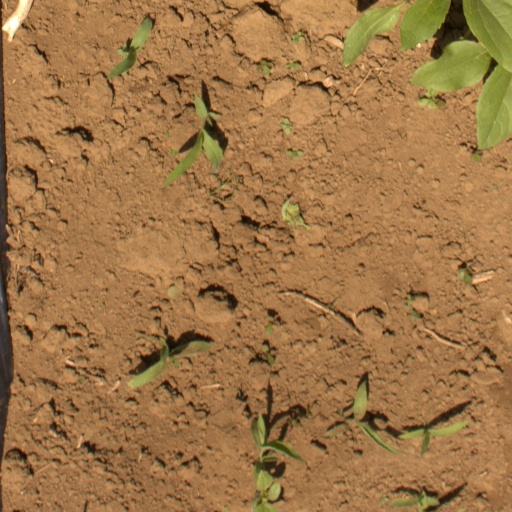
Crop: Jerusalem artichoke